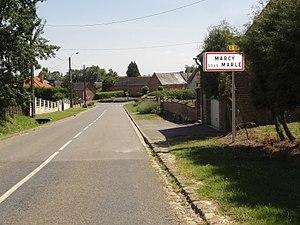
Marcy-sous-Marle (Aisne) city limit sign
Marcy-sous-Marle est une commune française située dans le département de l'Aisne, en région Hauts-de-France.